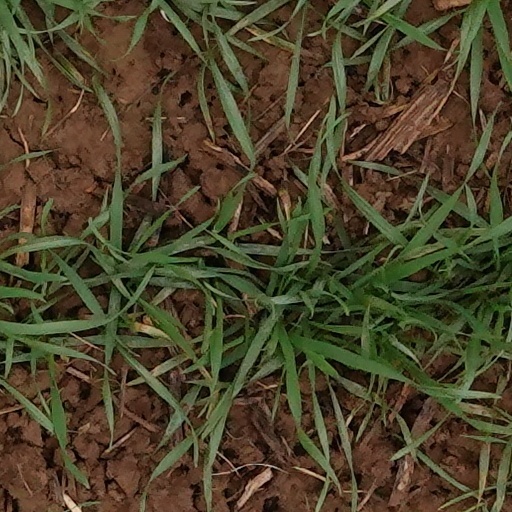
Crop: wheat